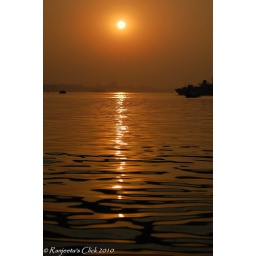
Witnessing sunset sitting within a traditional boat on the banks of river Ganges.